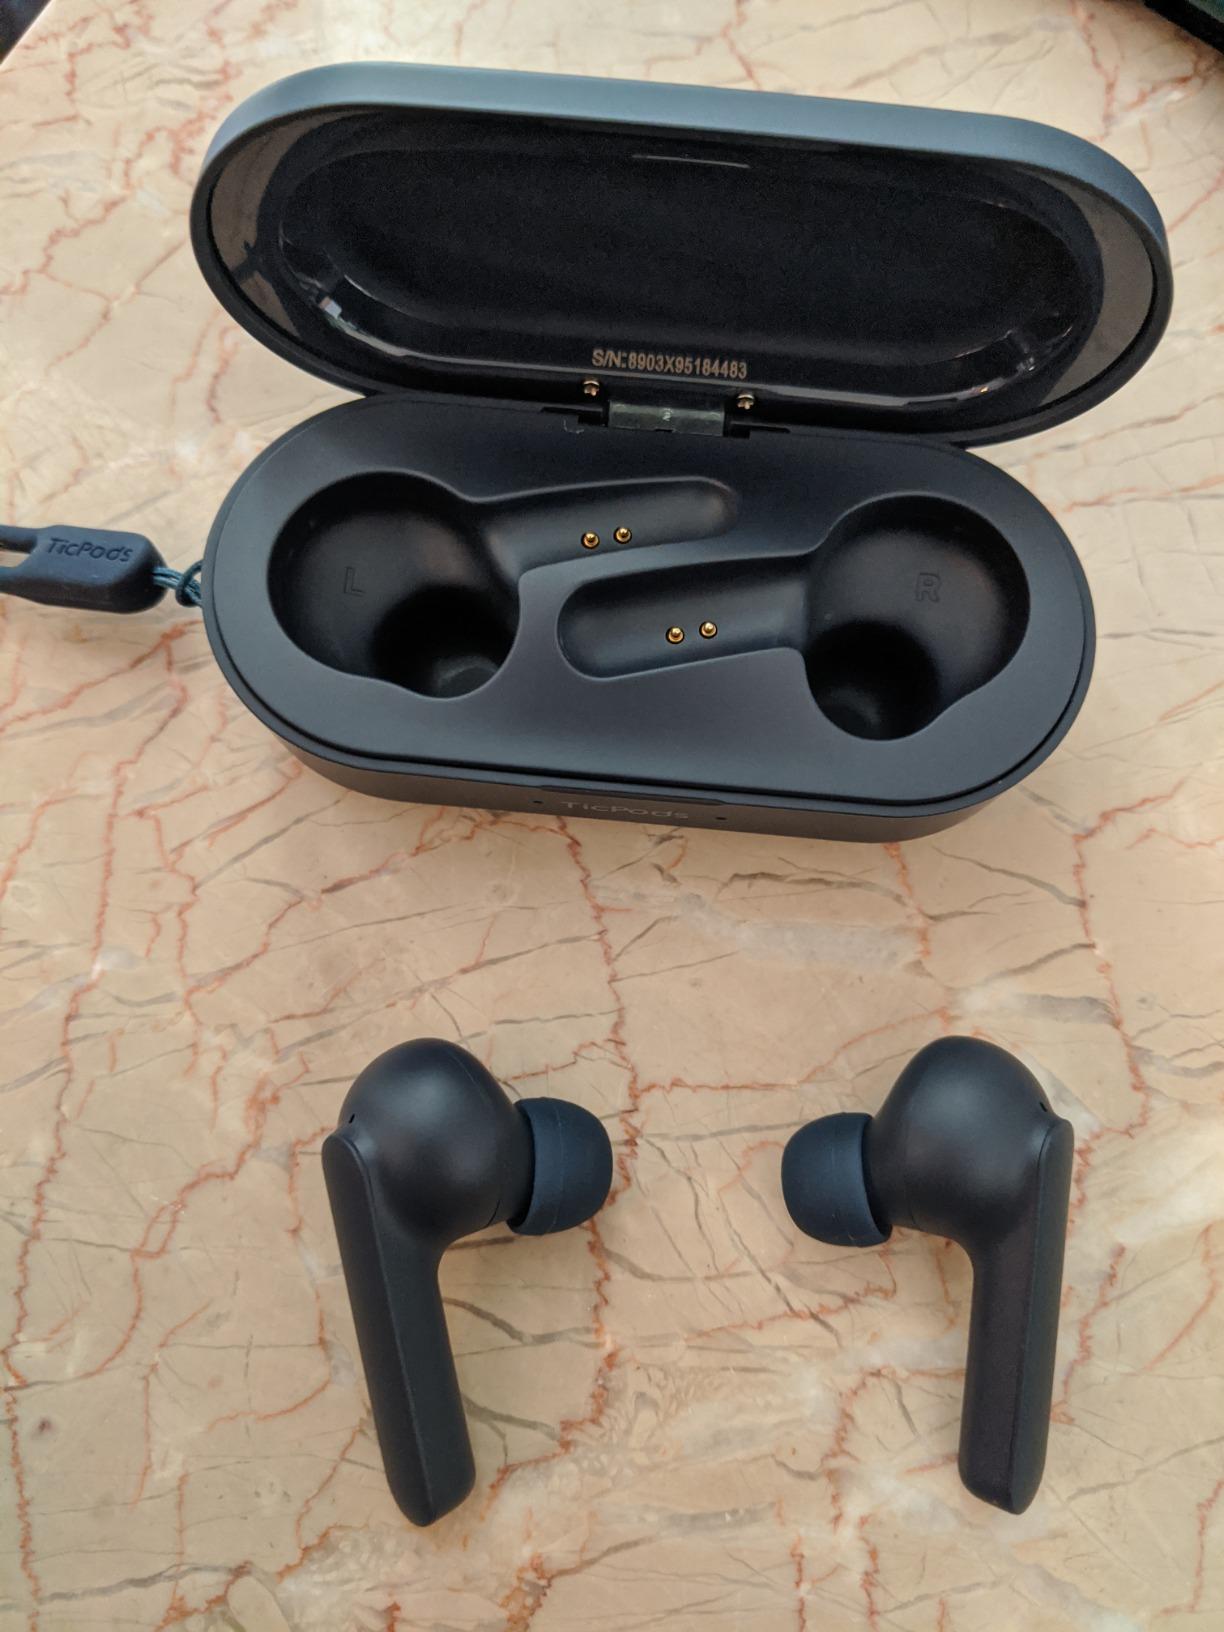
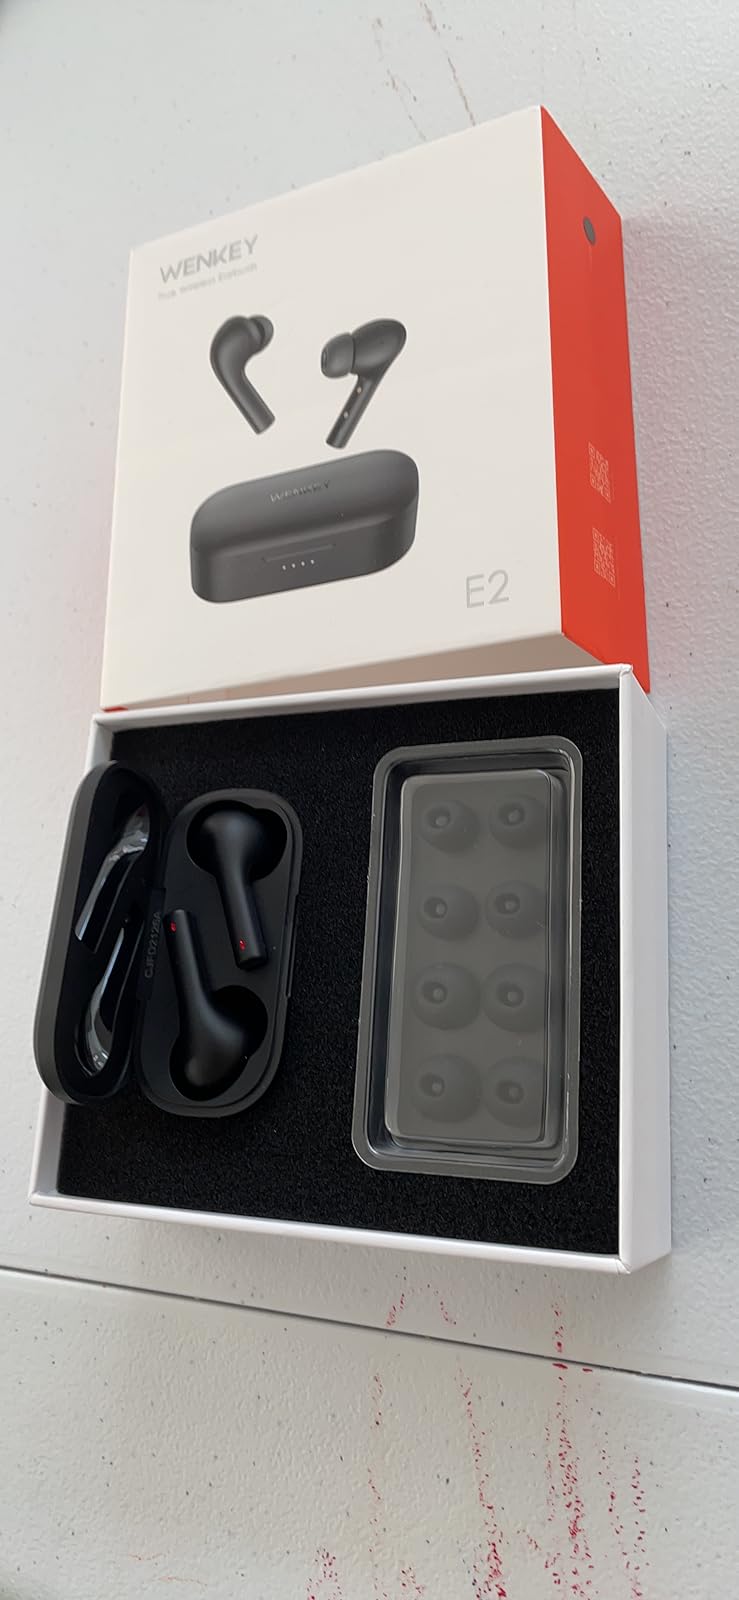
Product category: earbuds
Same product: no